Salt-and-pepper noise

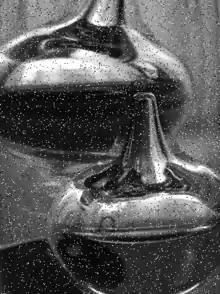
An image with salt-and-pepper noise

Salt-and-pepper noise, also known as impulse noise, is a form of noise sometimes seen on digital images. For black-and-white or grayscale images, it presents as sparsely occurring white and black pixels, giving the appearance of an image sprinkled with salt and pepper.